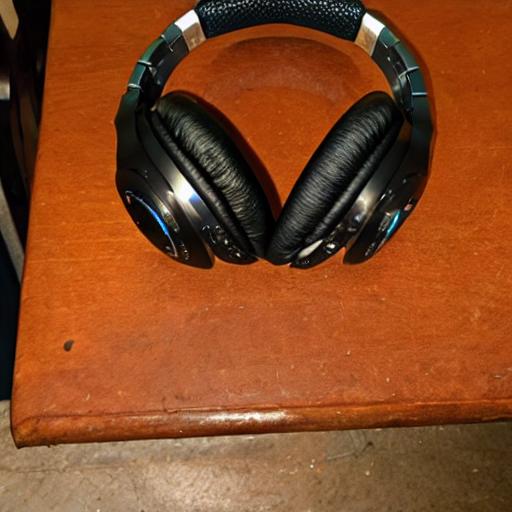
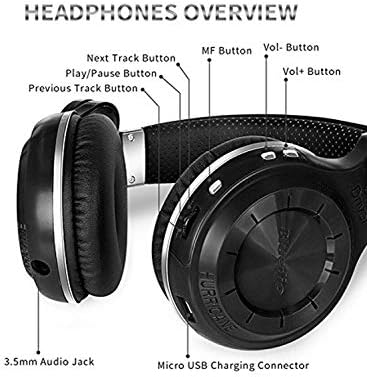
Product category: headphones
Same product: no